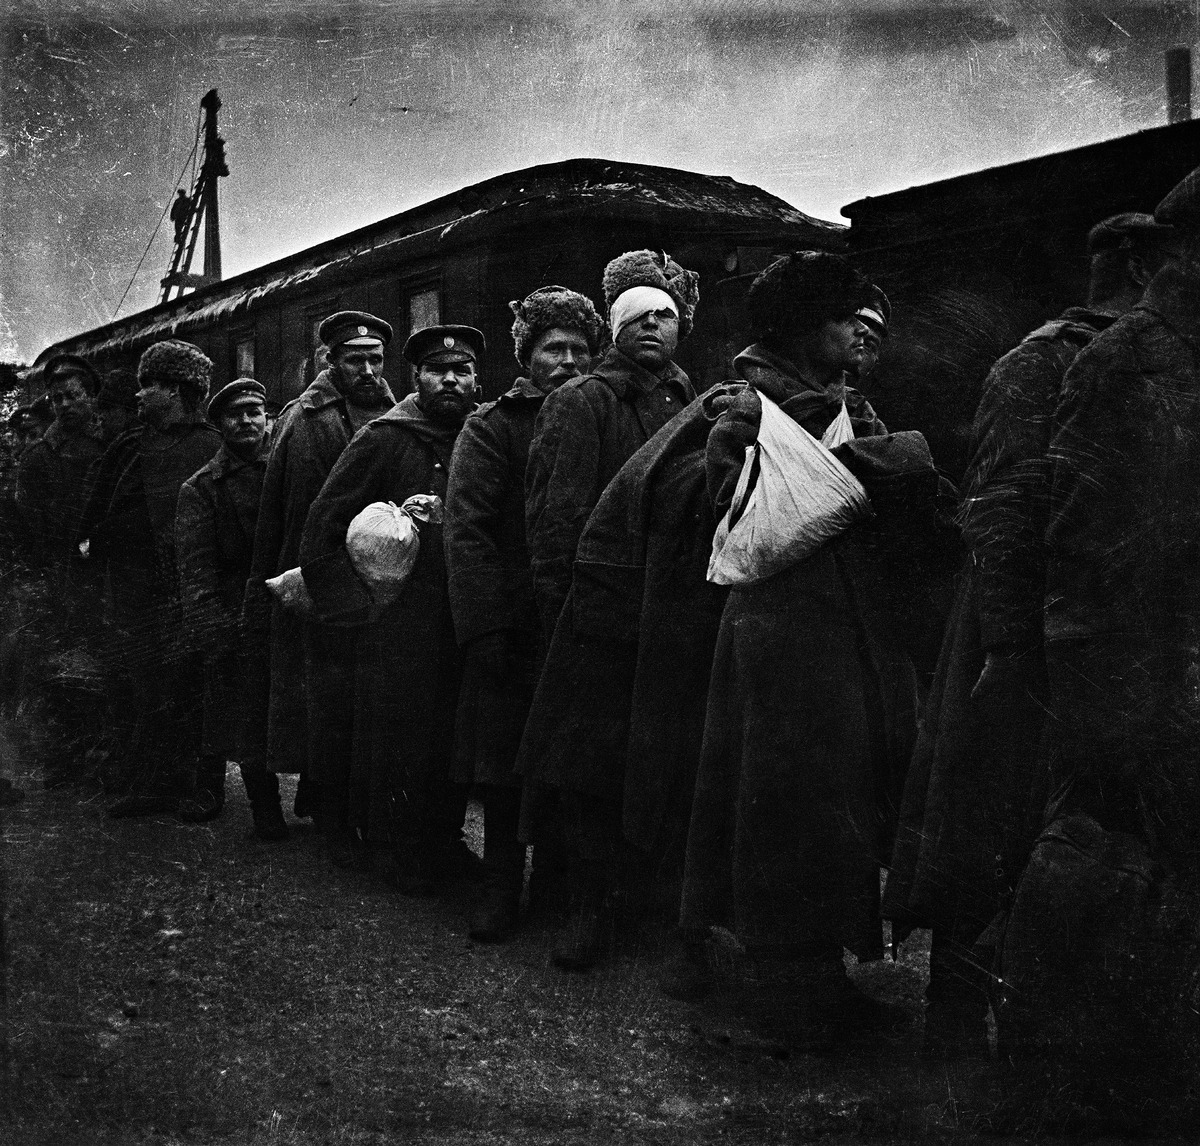
Ensimmäinen maailmansota
sisällön kuvaus: Ensimmäinen maailmansota. Haavoittuneita venäläisiä sotilaita Helsingin rautatieasemalla vuonna 1914. mustavalkoinen
Kuvaaja: Timiriasew, Ivan, valokuvaaja
Ajankohta: kuvausaika 1914
Paikka: Suomi, Uusimaa, Helsinki, Kluuvi Helsinki, Kaivokatu 1
Aiheet: sodat, ensimmäinen maailmansota, sotilaat, haavoittuneet, venäläiset, rautatieasemat, junanvaunut